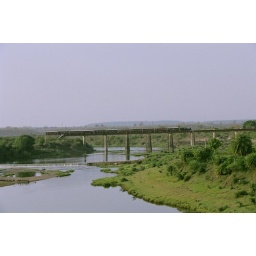
A meter gauge - the narrowest of all - train passing over a bridge near Nagpur , Maharashtra .